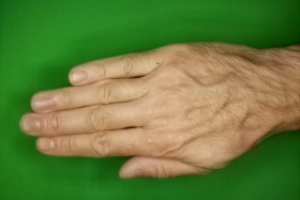
Label: paper